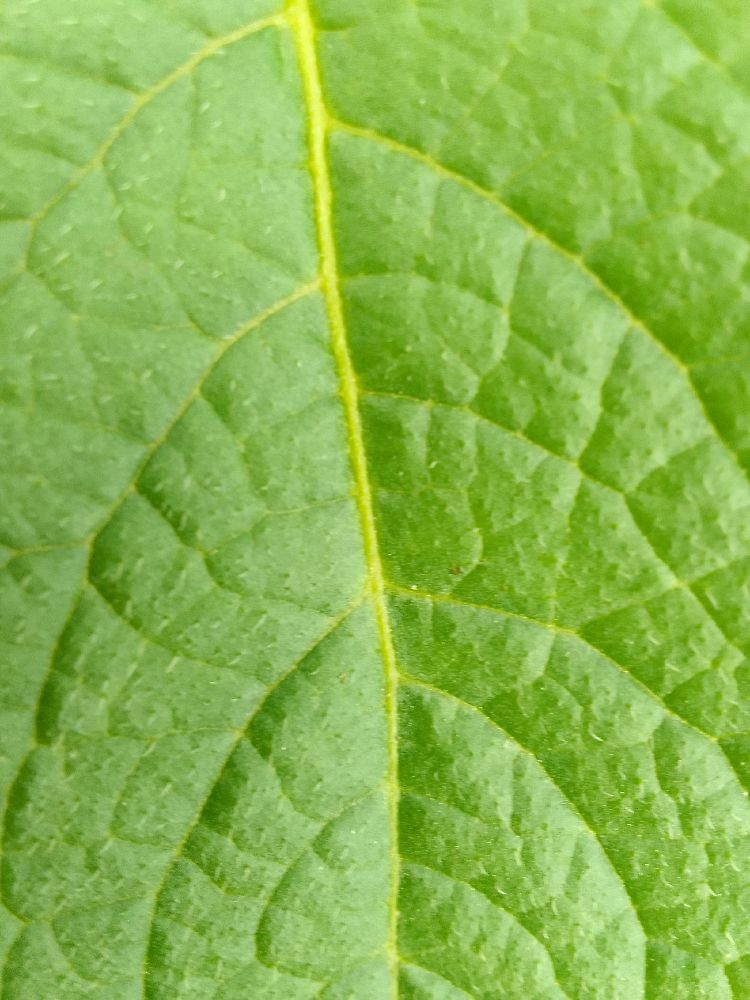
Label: Healthy